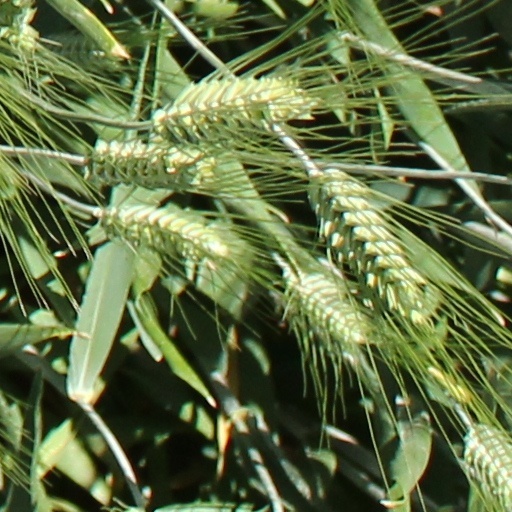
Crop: wheat